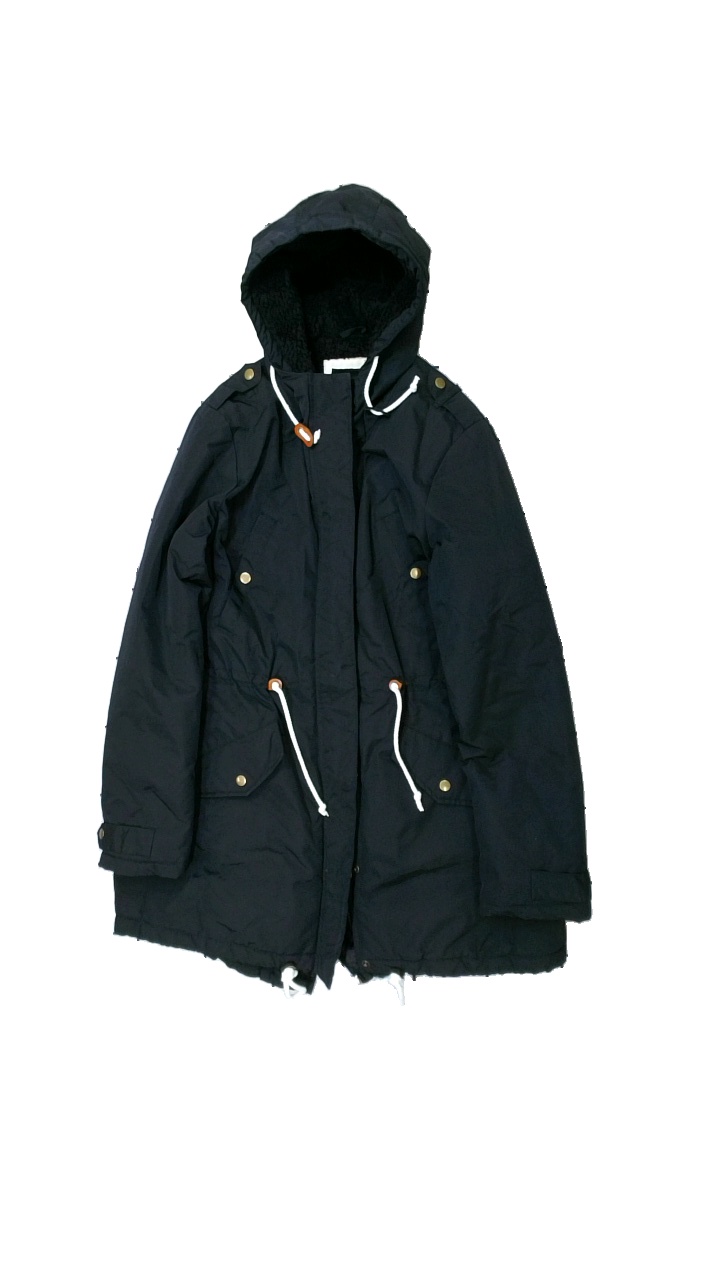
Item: Jacket (Ladies)
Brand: Lager 157
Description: svart lång jacka
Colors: Black, White, Brown
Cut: Turtle neck
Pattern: Other
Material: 100% nylon
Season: All
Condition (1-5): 4
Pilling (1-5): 4
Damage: vågig dragkedja
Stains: Minor
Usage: Export
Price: <50